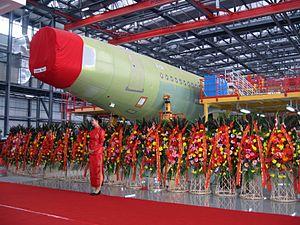
Airbus Commercial Aircraft, connu sous le nom Airbus est un constructeur aéronautique européen dont le siège social se trouve à Blagnac, dans la banlieue de Toulouse, en France. Division détenue à 100 % par le groupe industriel du même nom, l'entreprise fabrique plus de la moitié des avions de lignes produits dans le monde, et est le principal concurrent de Boeing.